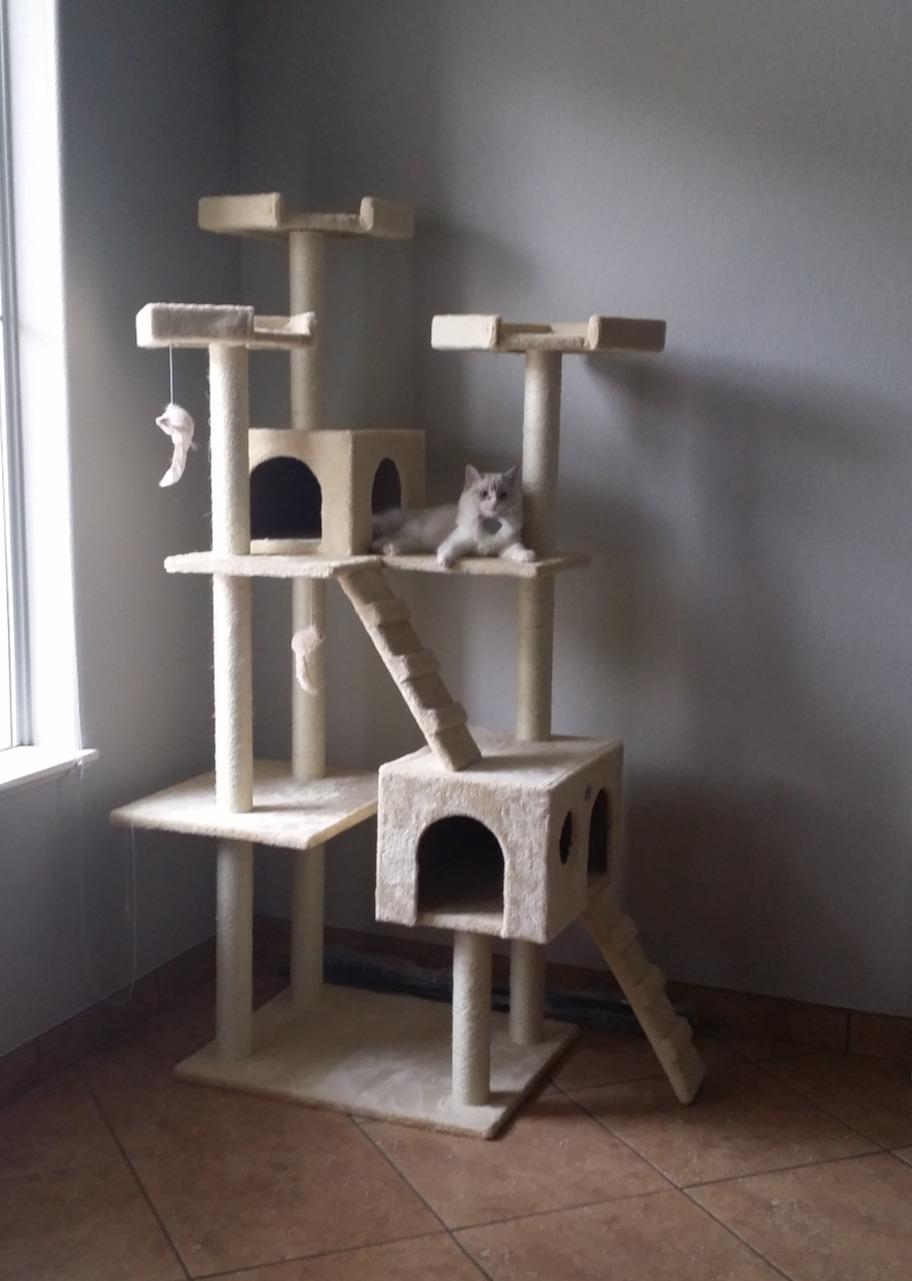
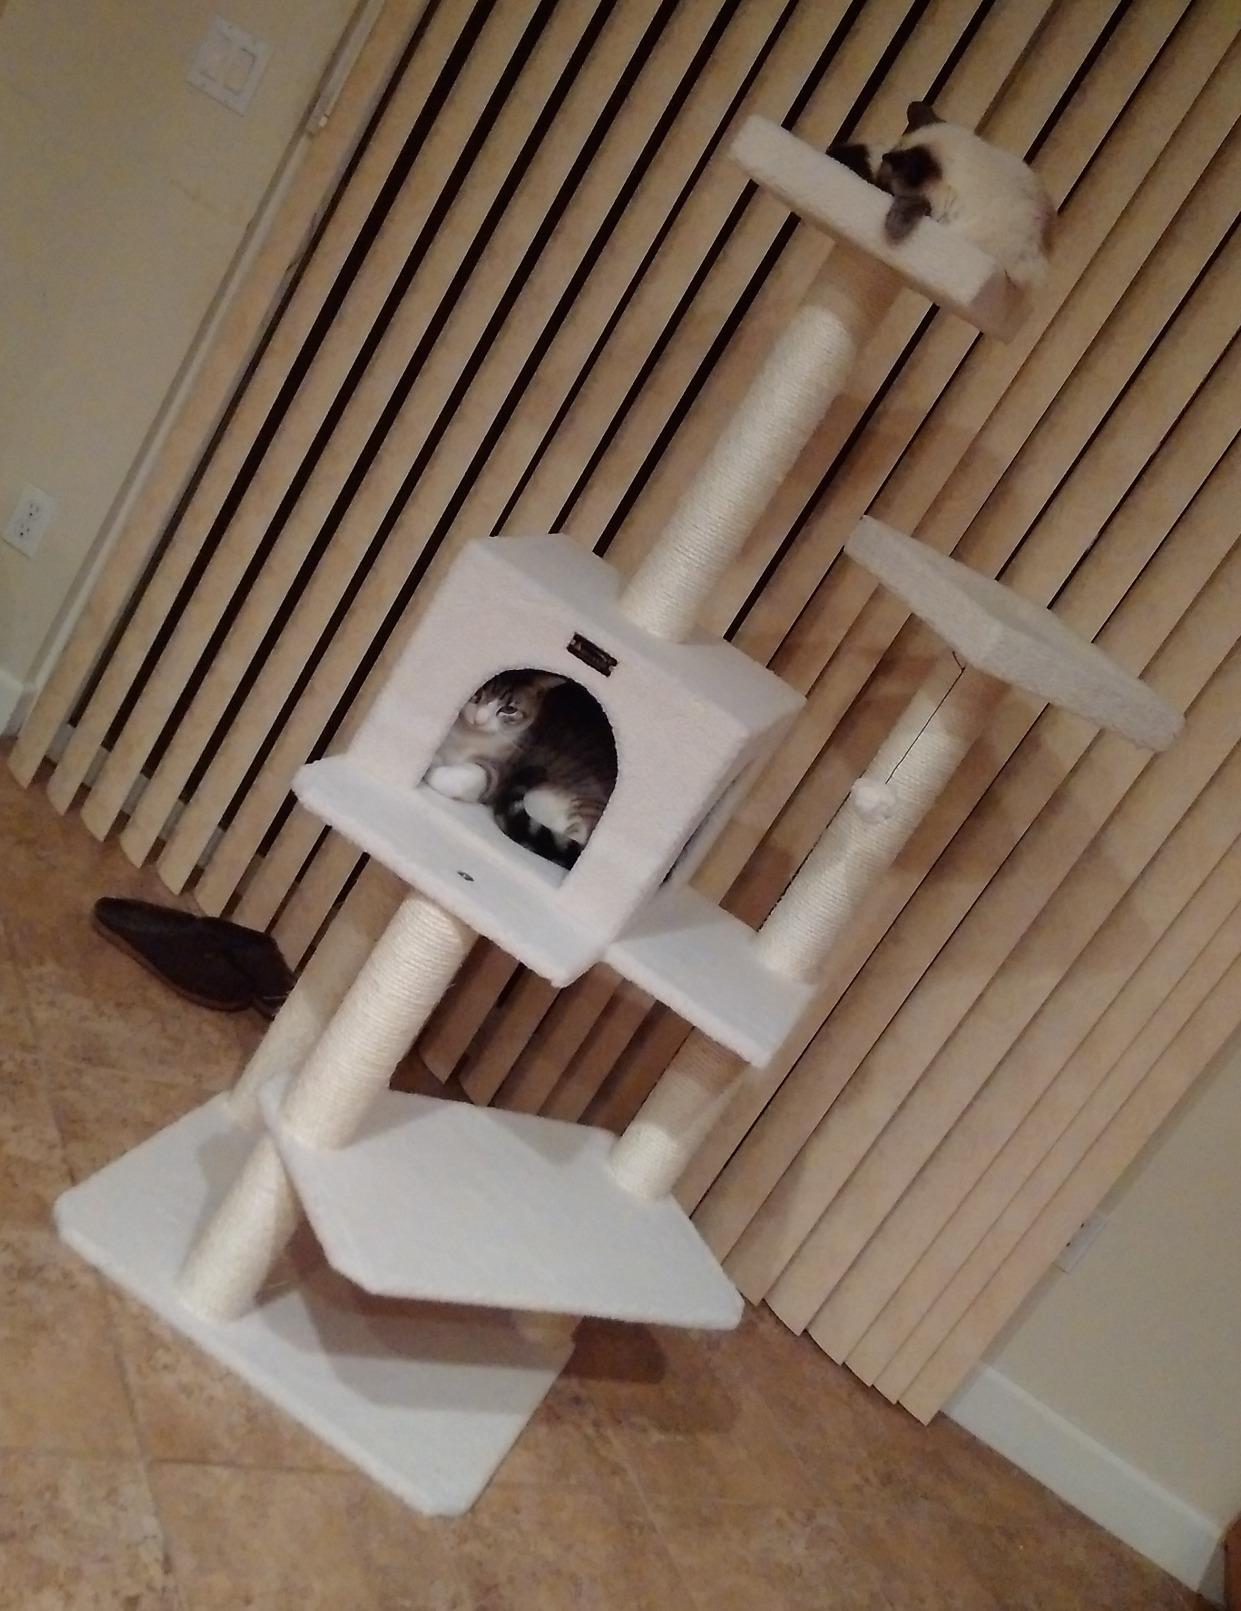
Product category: items_cat tree
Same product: no